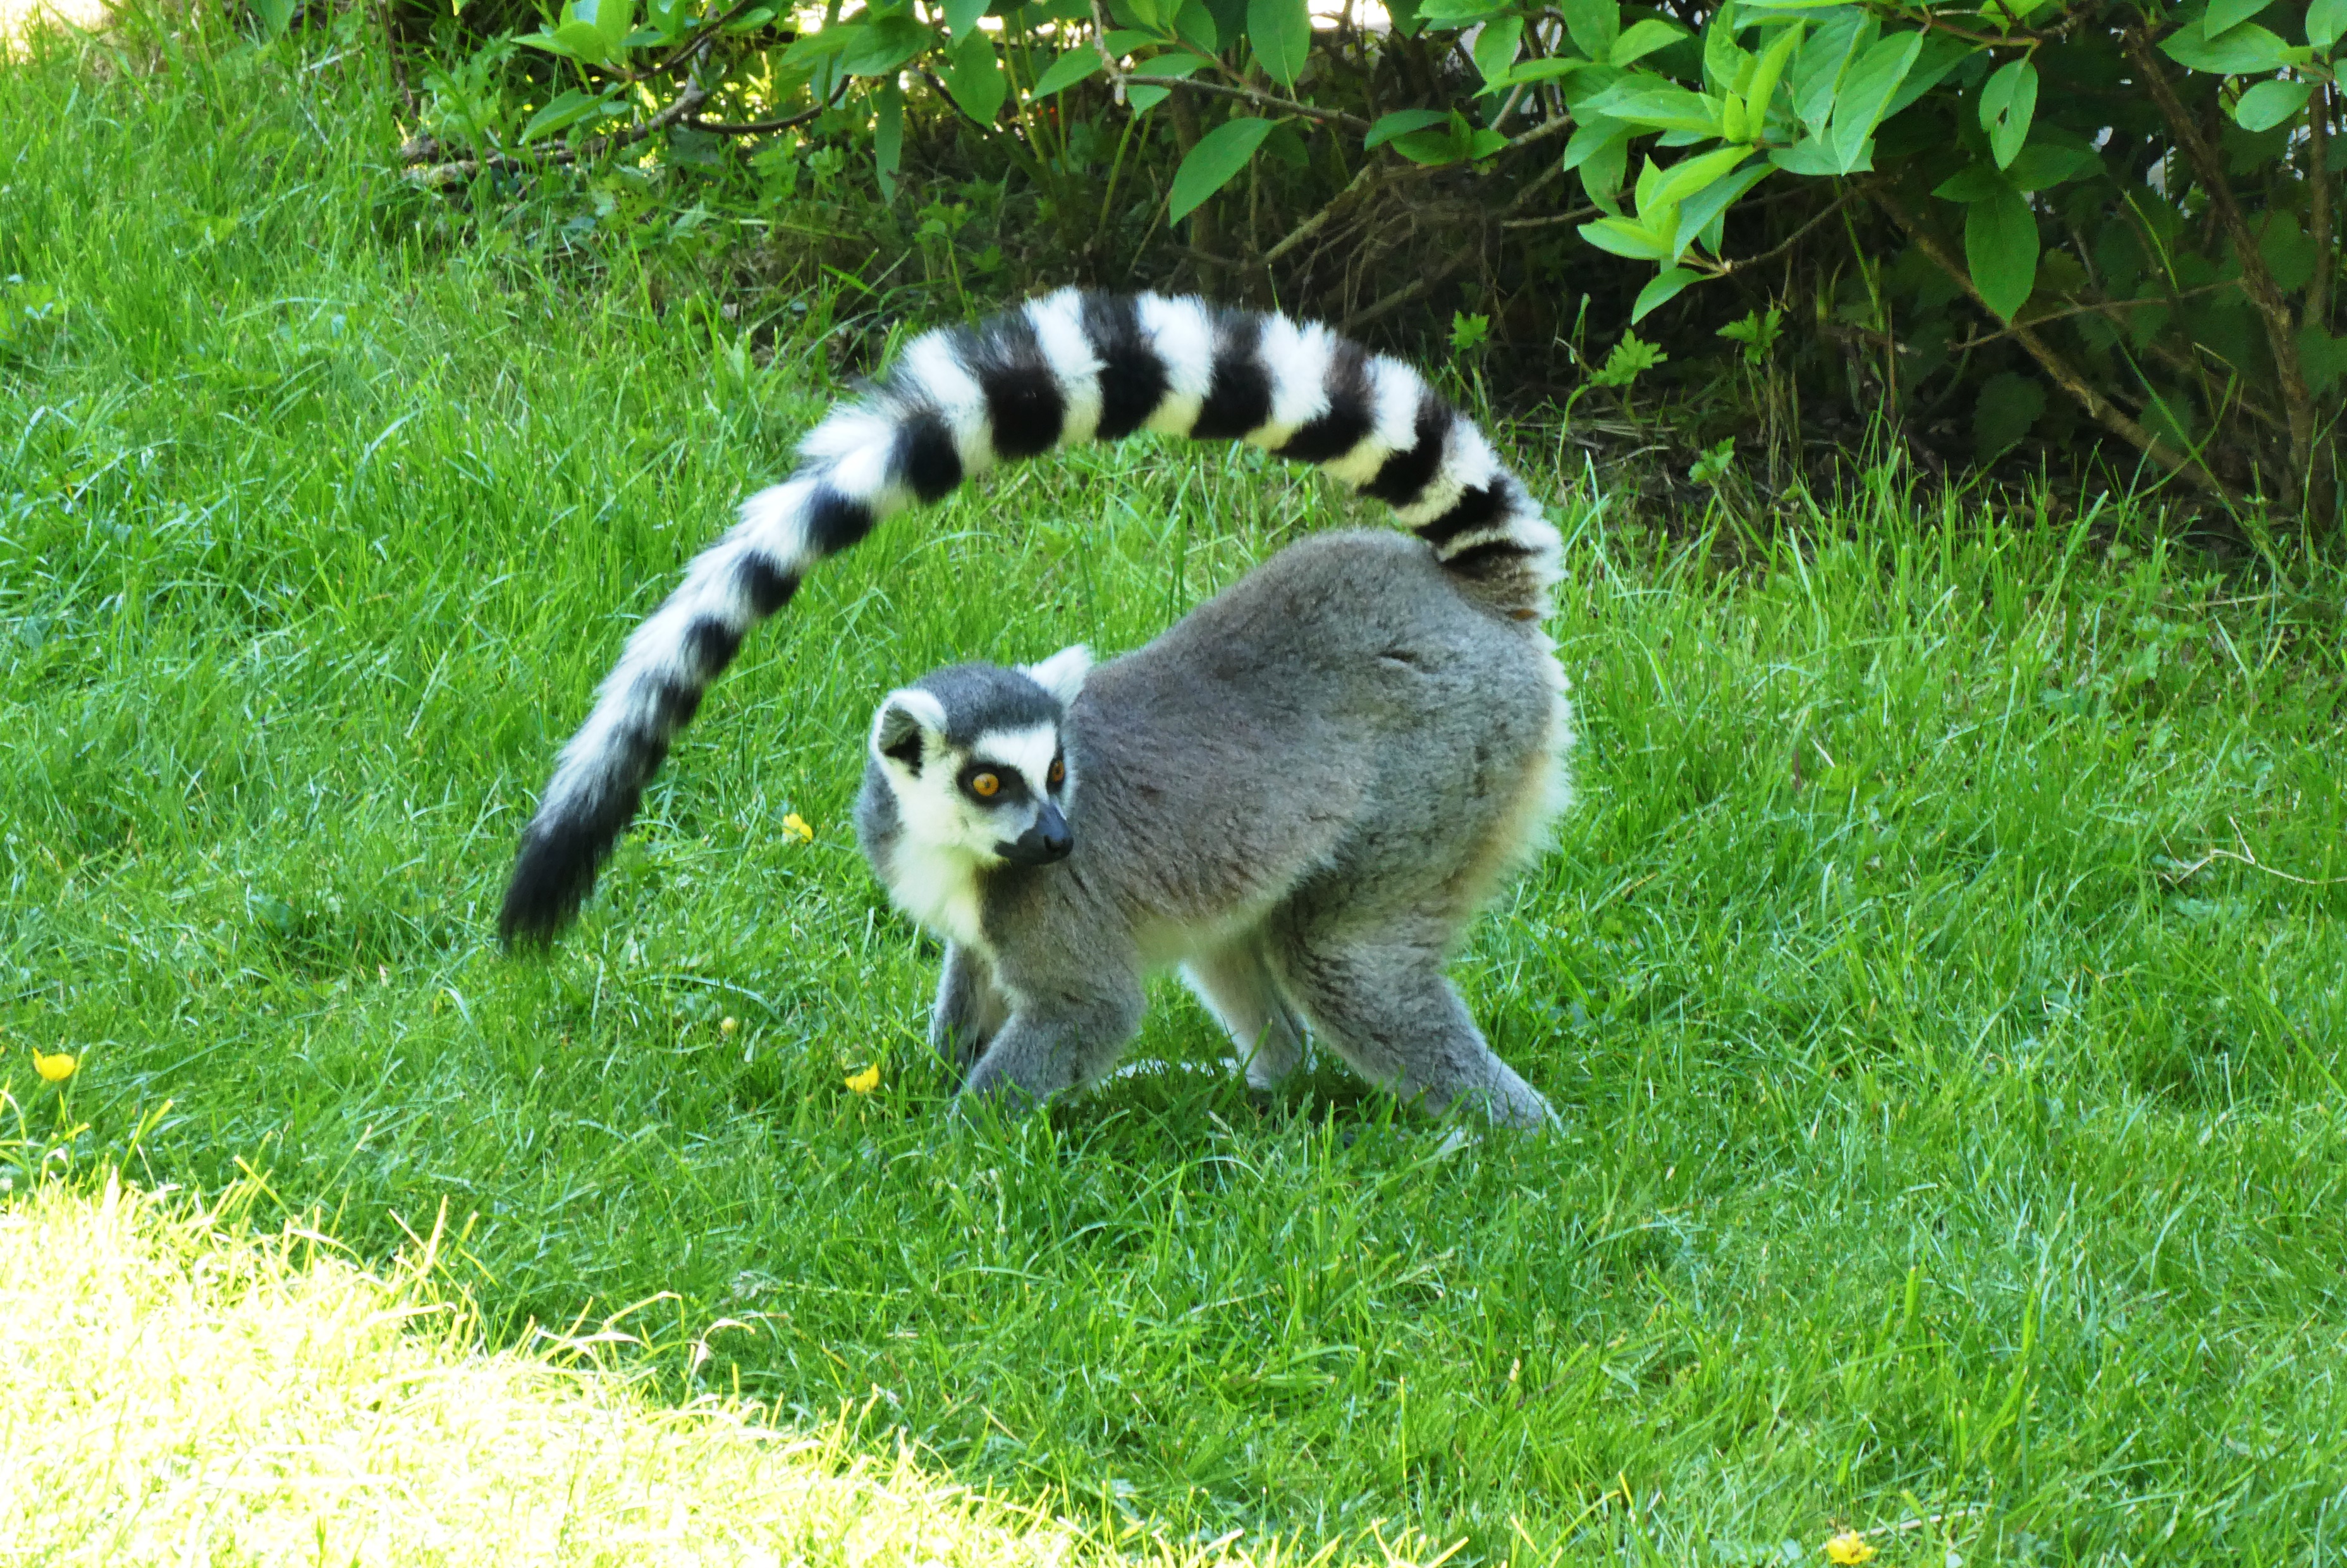
monkey, fauna, mammal, lemur, wildlife, grass, primate, terrestrial animal, tail, organism, new world monkey